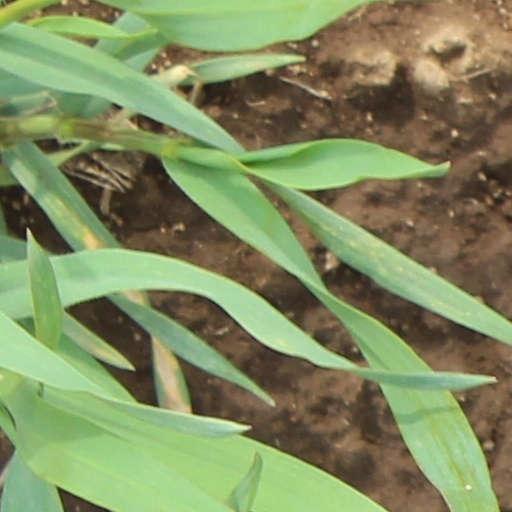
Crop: wheat